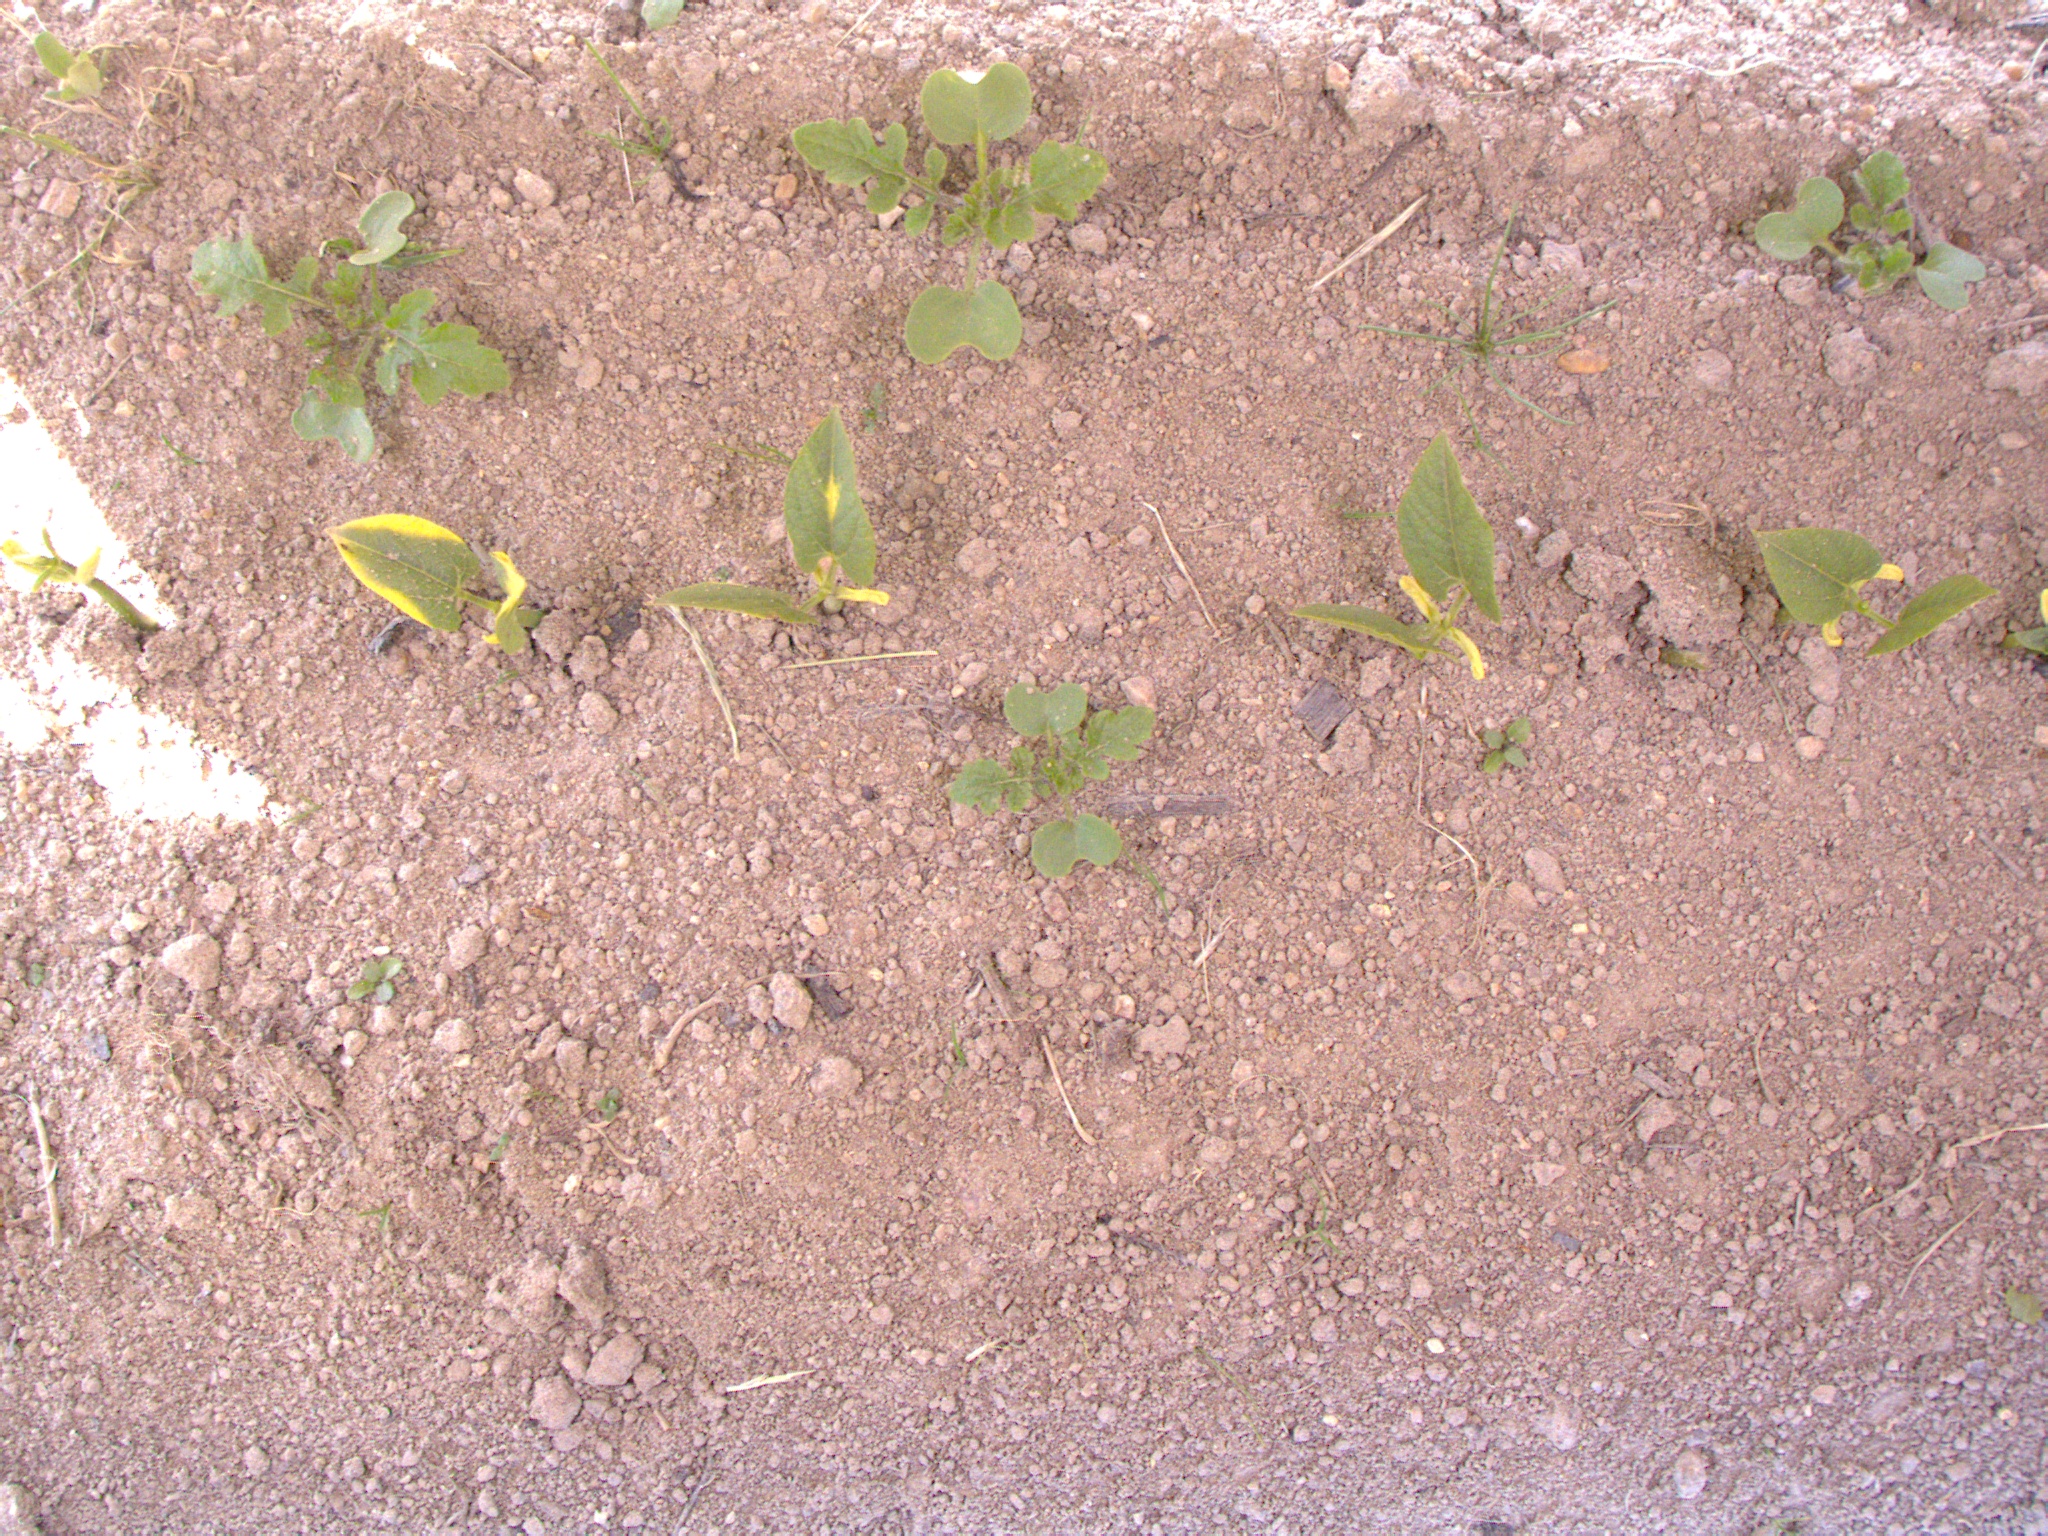
Crop: bean
Objects: bean, bean, bean, bean, stem_bean, stem_bean, stem_bean, stem_bean, stem_bean